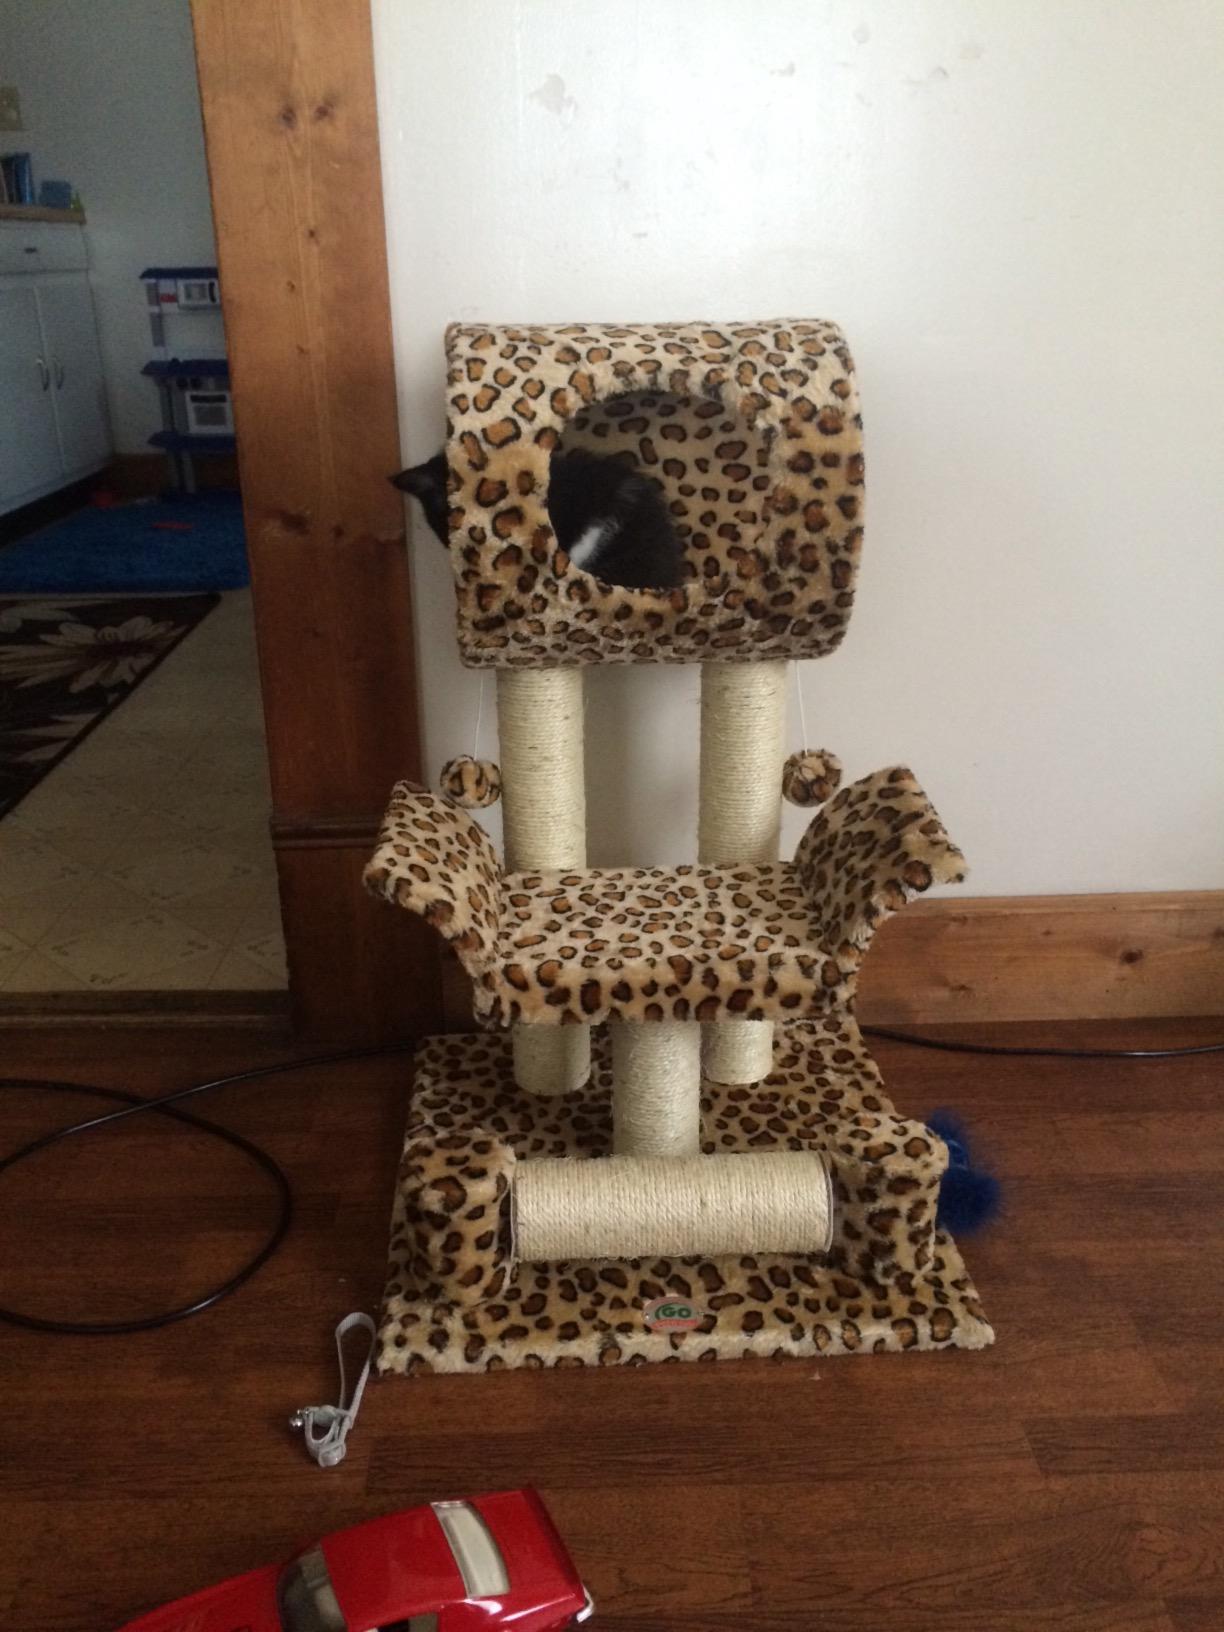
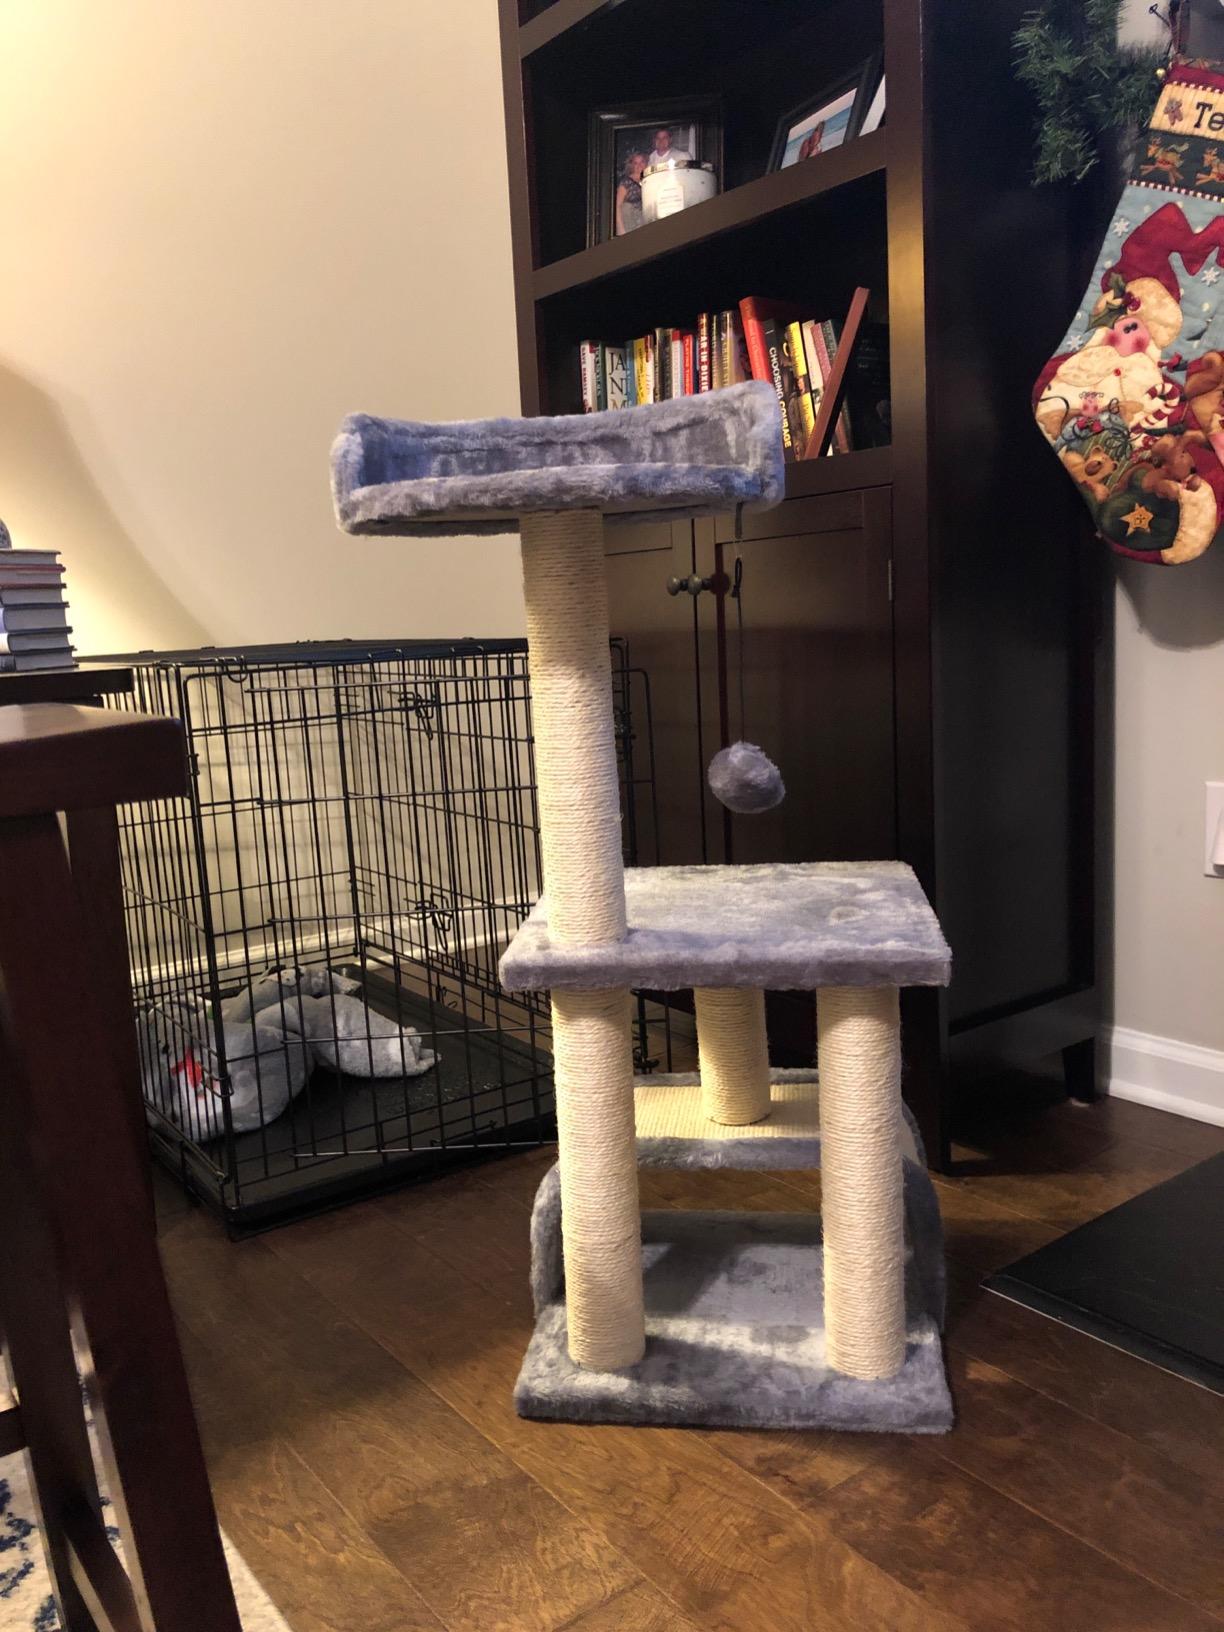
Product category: items_cat tree
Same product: no